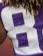
Number: 8